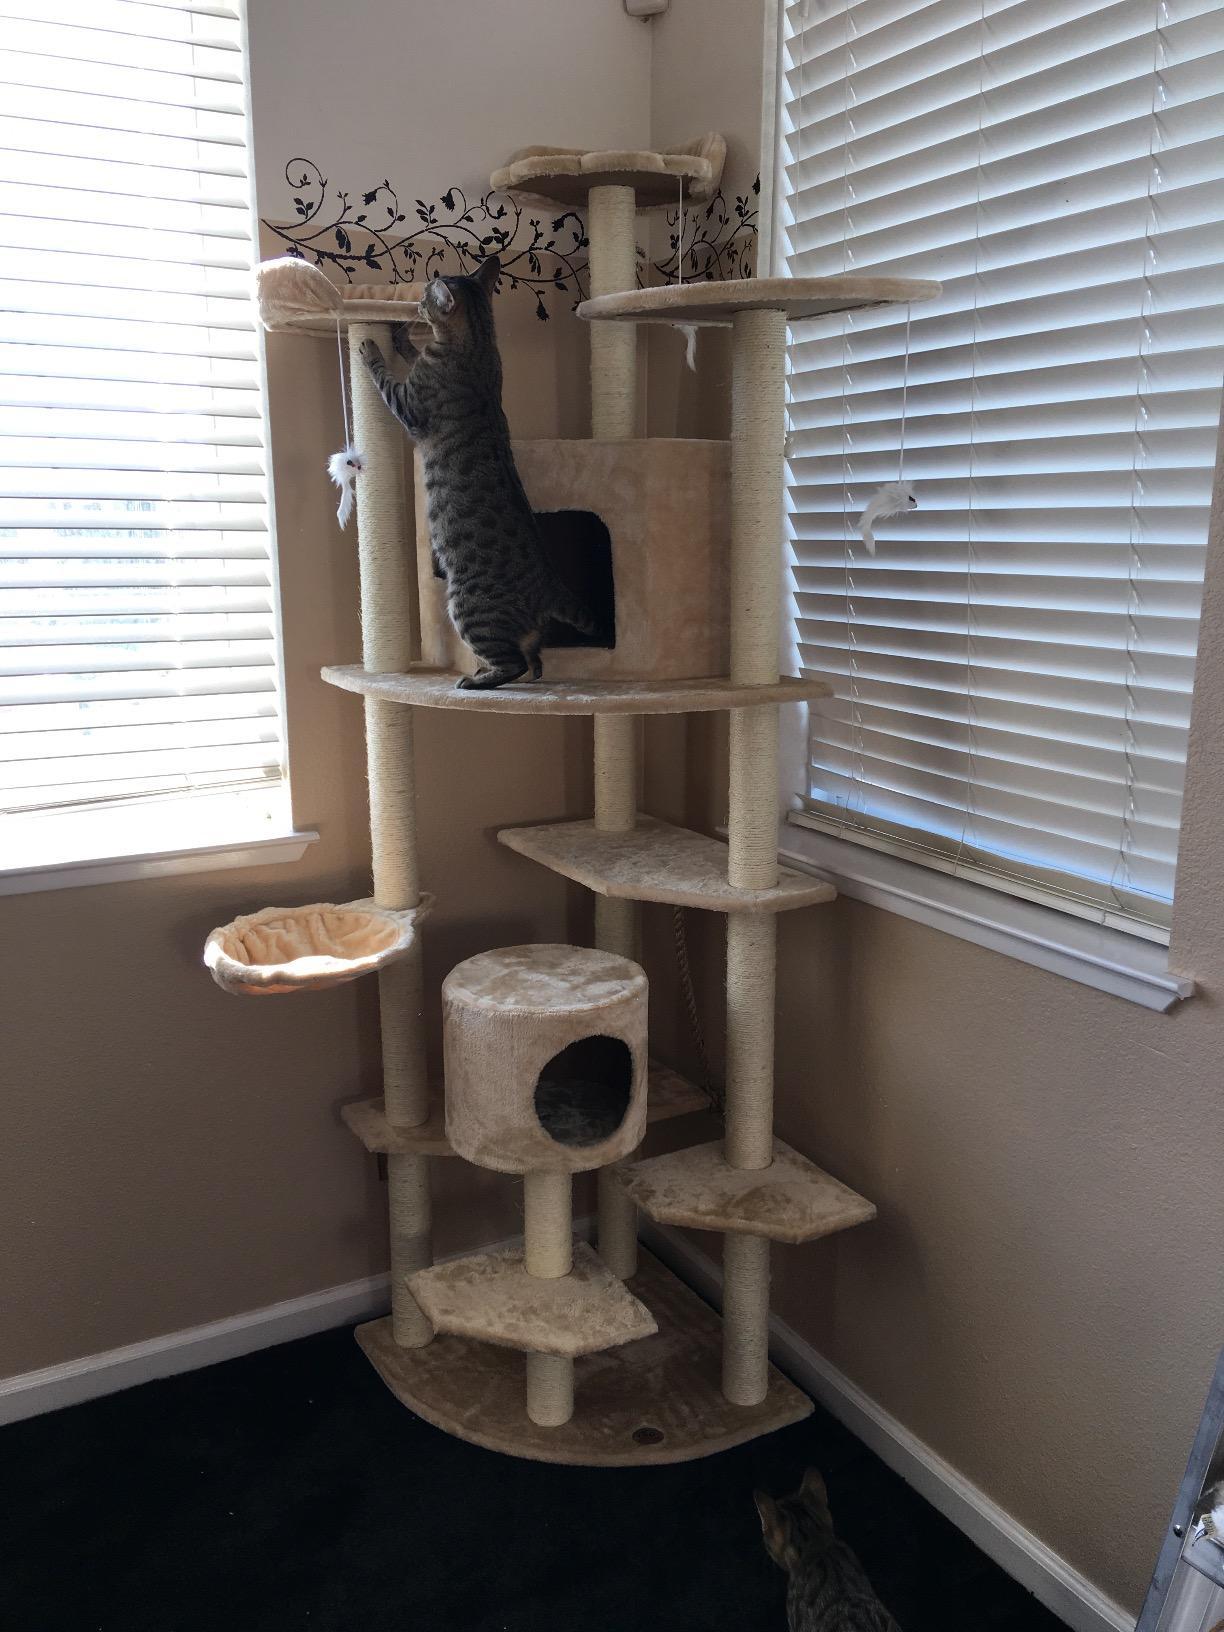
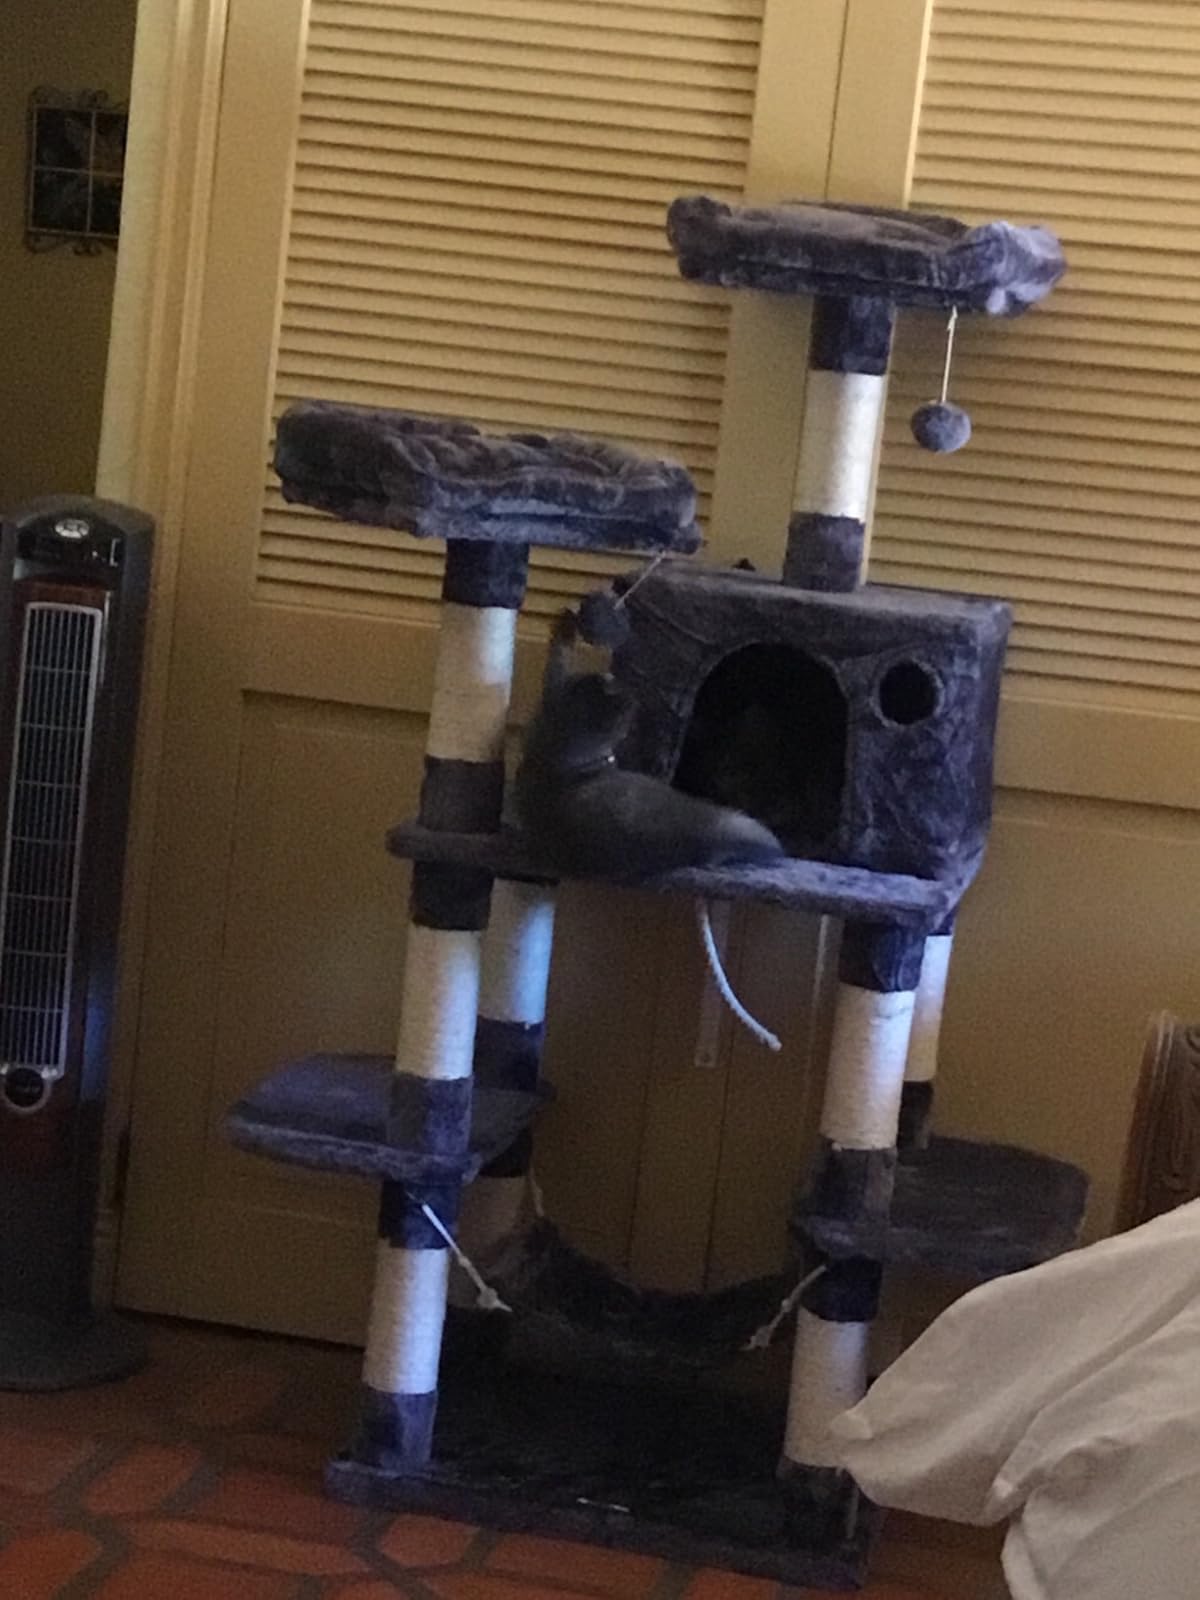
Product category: items_cat tree
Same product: no